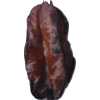
Label: carambola